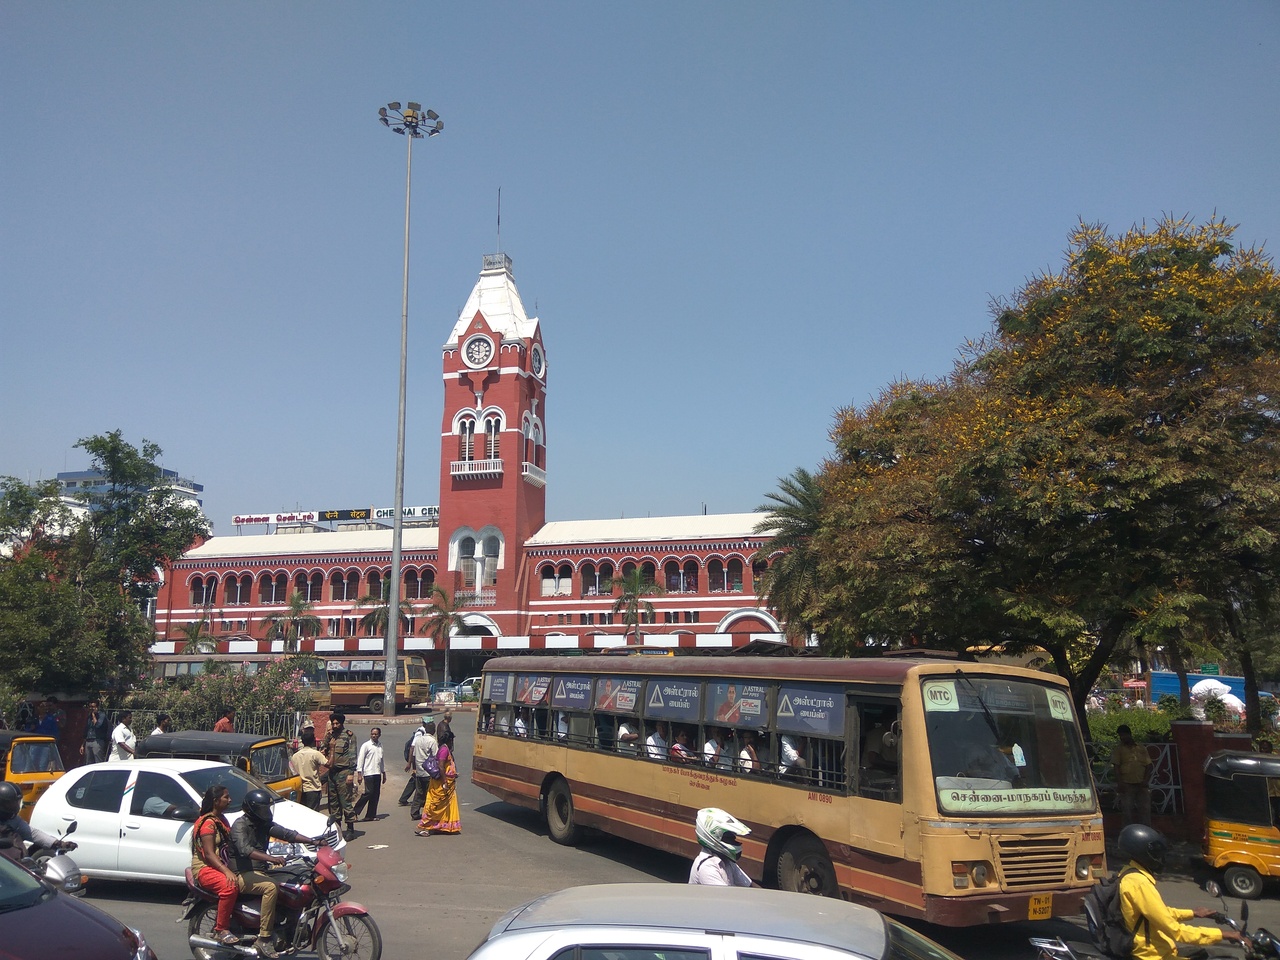
main entrance gate